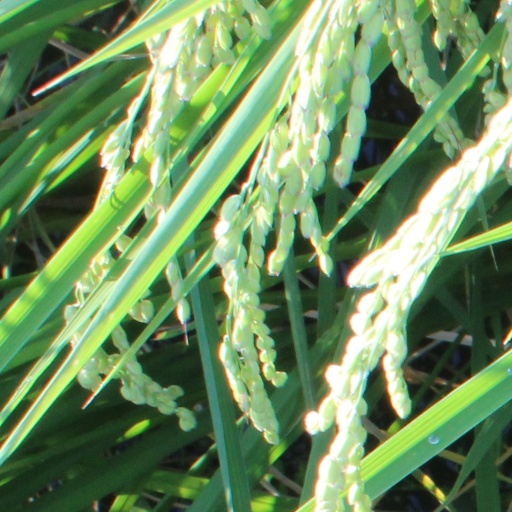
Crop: rice